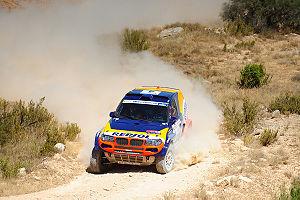
Un rallye-raid est une discipline de sport mécanique, qui se rapproche du rallye tout-terrain traditionnel, mais qui s'en différencie par la durée des étapes, par la durée de la course, ainsi que par des épreuves spéciales disputées le plus souvent en hors-piste, sur des étendues sans chemins tracés et un parcours atteignant souvent plusieurs milliers de kilomètres.
La Baja España-Aragón est une course de rallye-raid organisée par définition sur trois journées par la FIA, et comptabilisée pour la Coupe du monde des rallyes tout-terrain depuis 1983.